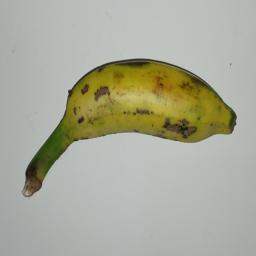
Ripeness: Semi-ripe